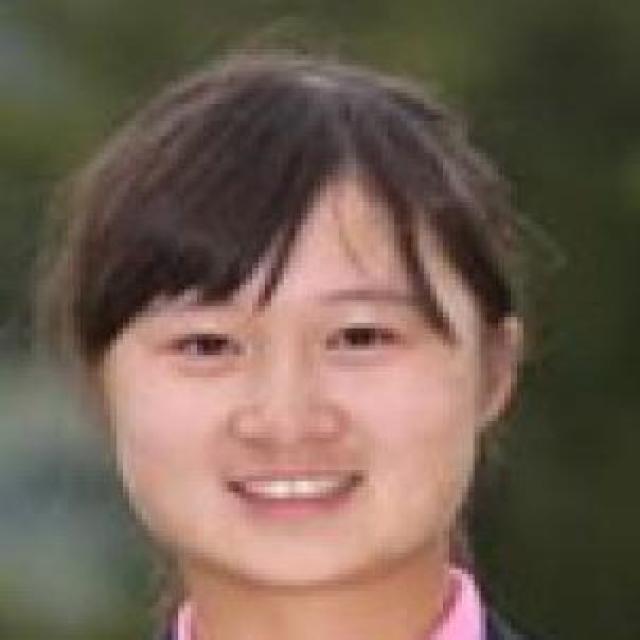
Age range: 13-20